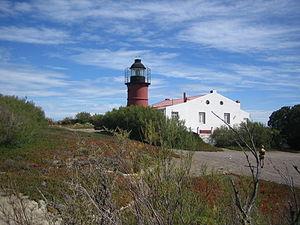
Cette page dresse la liste des phares en Argentine.
Le phare de Punta Delgada est un phare actif situé au sud-est de la Péninsule Valdés, dans la Province de Chubut en Argentine.